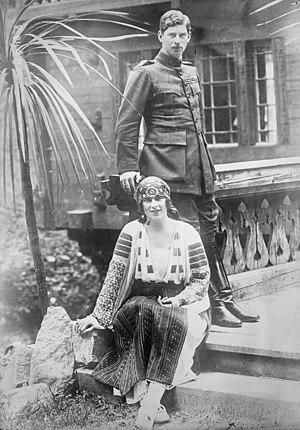
Le prince Charles héritier de Roumanie et sa femme, la princesse Hélène de Grèce.